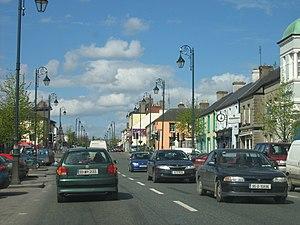
Abbeyleix est une ville du comté de Laois en République d'Irlande.